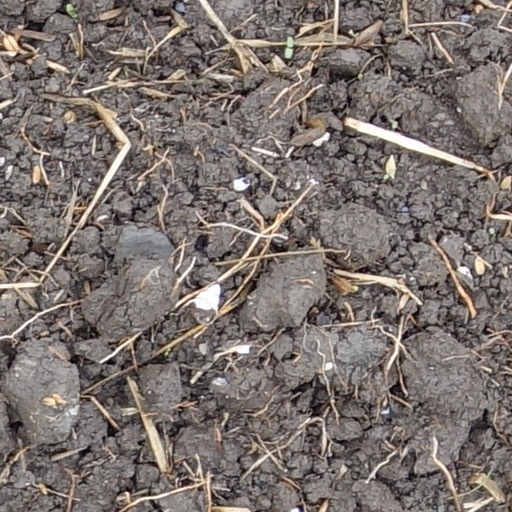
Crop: wheat